John Morgan Cobbett

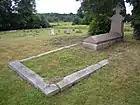
Grave of John Morgan Cobbett and family members in West Street Cemetery in Farnham in Surrey

John Morgan Cobbett's political affiliations are complicated. He had stood unsuccessfully at Oldham on an all-Radical "plague on both your houses" slate with John Fielden in 1847. He was elected in 1852 as the Radical half of an explicit Radical-Tory alliance. At the 1857 election, he was opposed by two Liberals and denied that he had sold out to Palmerston, asserting that the Liberal Chief Whip had no confidence in him. In 1865 he stood unsuccessfully in conjunction with a Conservative, opposed by two Liberals.